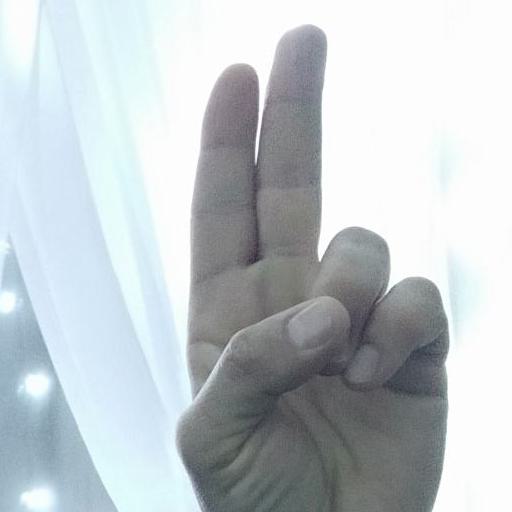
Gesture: two_up